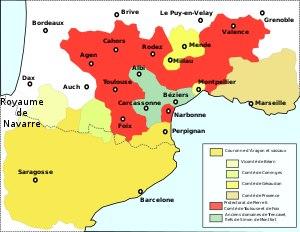
La bataille de Muret eut lieu le 12 septembre 1213 près de Muret, dans la plaine à 25 km au sud de Toulouse dans le cadre de la croisade des albigeois. C'est une bataille importante où se sont affrontés Raymond VI, comte de Toulouse, et ses alliés Raymond-Roger, comte de Foix; Pierre le Catholique, roi d'Aragon, comte de Barcelone et seigneur de Montpellier; et Bernard IV de Comminges, et les troupes croisées commandées par Simon de Montfort.
Les Occitans forment une ethnie d’Europe occidentale originaire de l’isthme entre Atlantique et Méditerranée connu sous le nom d’Occitanie. La notion d’Occitanie recouvre une réalité anthropologique et linguistique. Le fait que les Occitans constituent aussi un peuple ou une nation dans le territoire où est parlé l'occitan est parfois controversé par absence d'union politique. Toutefois, on peut noter que l'espace de l'ancien occitan correspond au diocèse de Vienne ou encore au Royaume d'Aquitaine, ainsi qu'à la fin du XIXᵉ siècle il y a eu une renaissance des mouvements identitaires et nationalistes provençaux. Parfois, on y englobe les Catalans car en 1933 ils se revendiquaient encore "pays d'oc", jusqu'au séparatisme linguistique qui a eu lieu en 1934.
Arles sous le gouvernement des podestats est une période très brève, au début du XIIIᵉ siècle, de l'histoire de la cité rhodanienne. Le gouvernement des podestats est une forme de gouvernement communal mis en place en 1220 et succédant au consulat, instauré un siècle plus tôt. Il correspond à un nouvel et précaire équilibre des forces communales en relation avec l'environnement politique complexe de l'époque, apportant principalement des limitations aux prérogatives de l’archevêque.
Le territoire de l'actuelle communauté autonome d'Aragon a été un lieu de passage important de la péninsule Ibérique, entre les rives méditerranéennes et atlantiques d'une part, entre le sud de la péninsule et le nord de l'Europe d'autre part. La présence humaine y est attestée depuis plusieurs millénaires, mais les spécificités de l'Aragon actuel remontent pour la plupart au Moyen Âge.
Située sur un isthme entre la mer Méditerranée et l'océan Atlantique, s'étalant des Alpes aux Pyrénées et au Massif central ; l'Occitanie est à la fois un pays ouvert et de passage mais aussi un pays montagnard, véritable conservatoire de groupes humains et de traditions remontant parfois à des temps préhistoriques et protohistoriques pré-indo-européens. L'espace occitan a souvent été en opposition avec l'espace français, du fait d'un peuplement différent ou de conditions politiques contraires. Sans avoir jamais bénéficié d'aucune structure d'État souverain, ce pays présente des caractéristiques sociales propres donnant une orientation particulière aux mouvements historiques qui le traversent. Son histoire est celle d’une frange septentrionale de l’Europe du Sud qui au fur et à mesure du renforcement de l'État français s'est trouvée liée à un centre d’Europe du Nord.
Rennes-le-Château est une commune française située dans le département de l'Aude en région Occitanie.